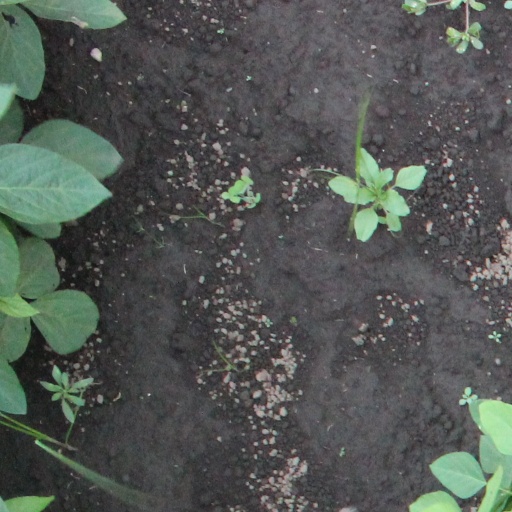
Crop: soybean